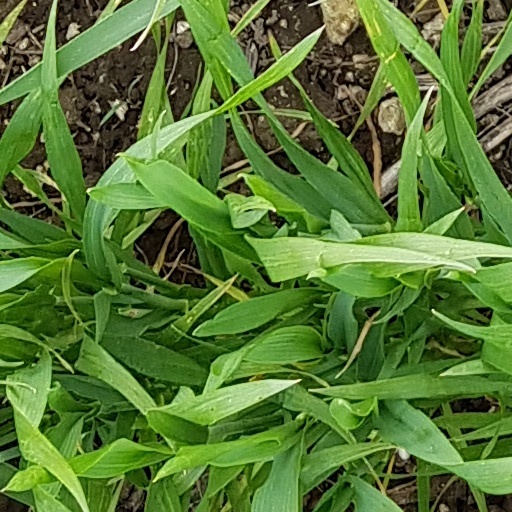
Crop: wheat